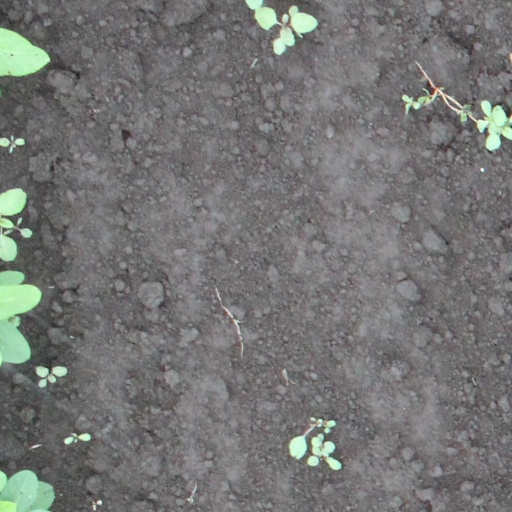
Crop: soybean